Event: Nepal Earthquake
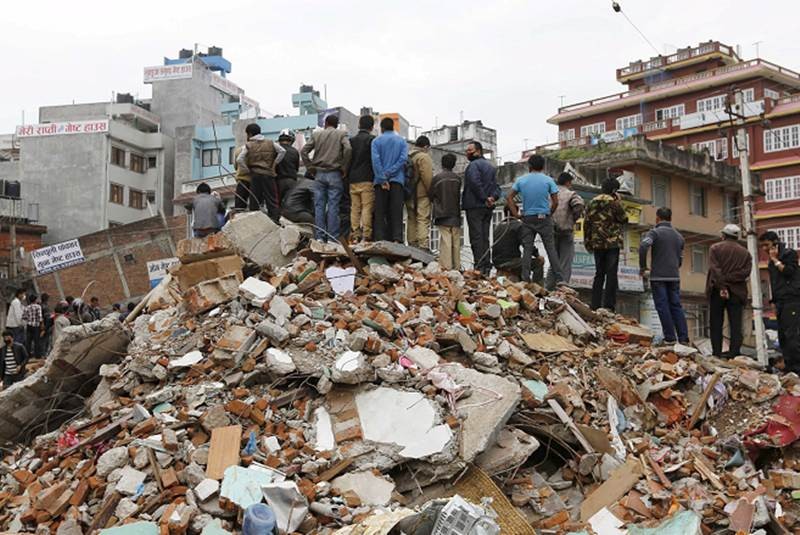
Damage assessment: damage